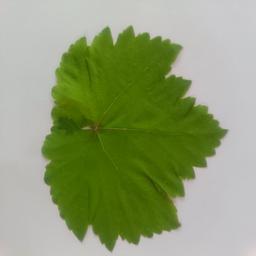
Label: Healthy Leaves